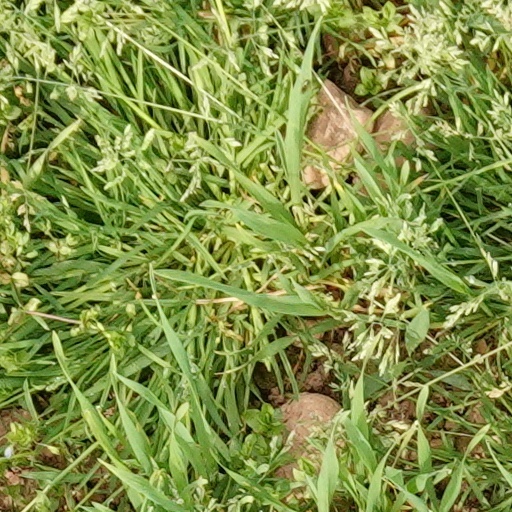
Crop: wheat